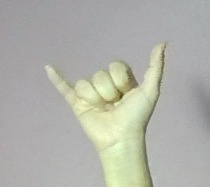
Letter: ya